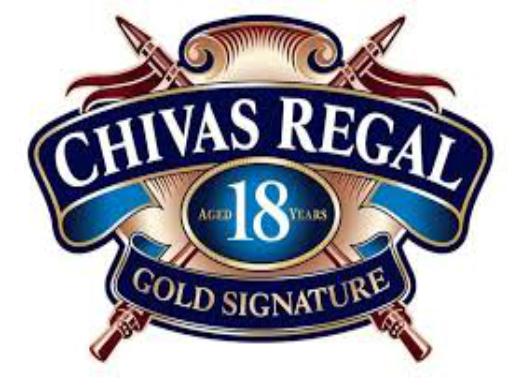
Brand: CHIVAS
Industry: Food